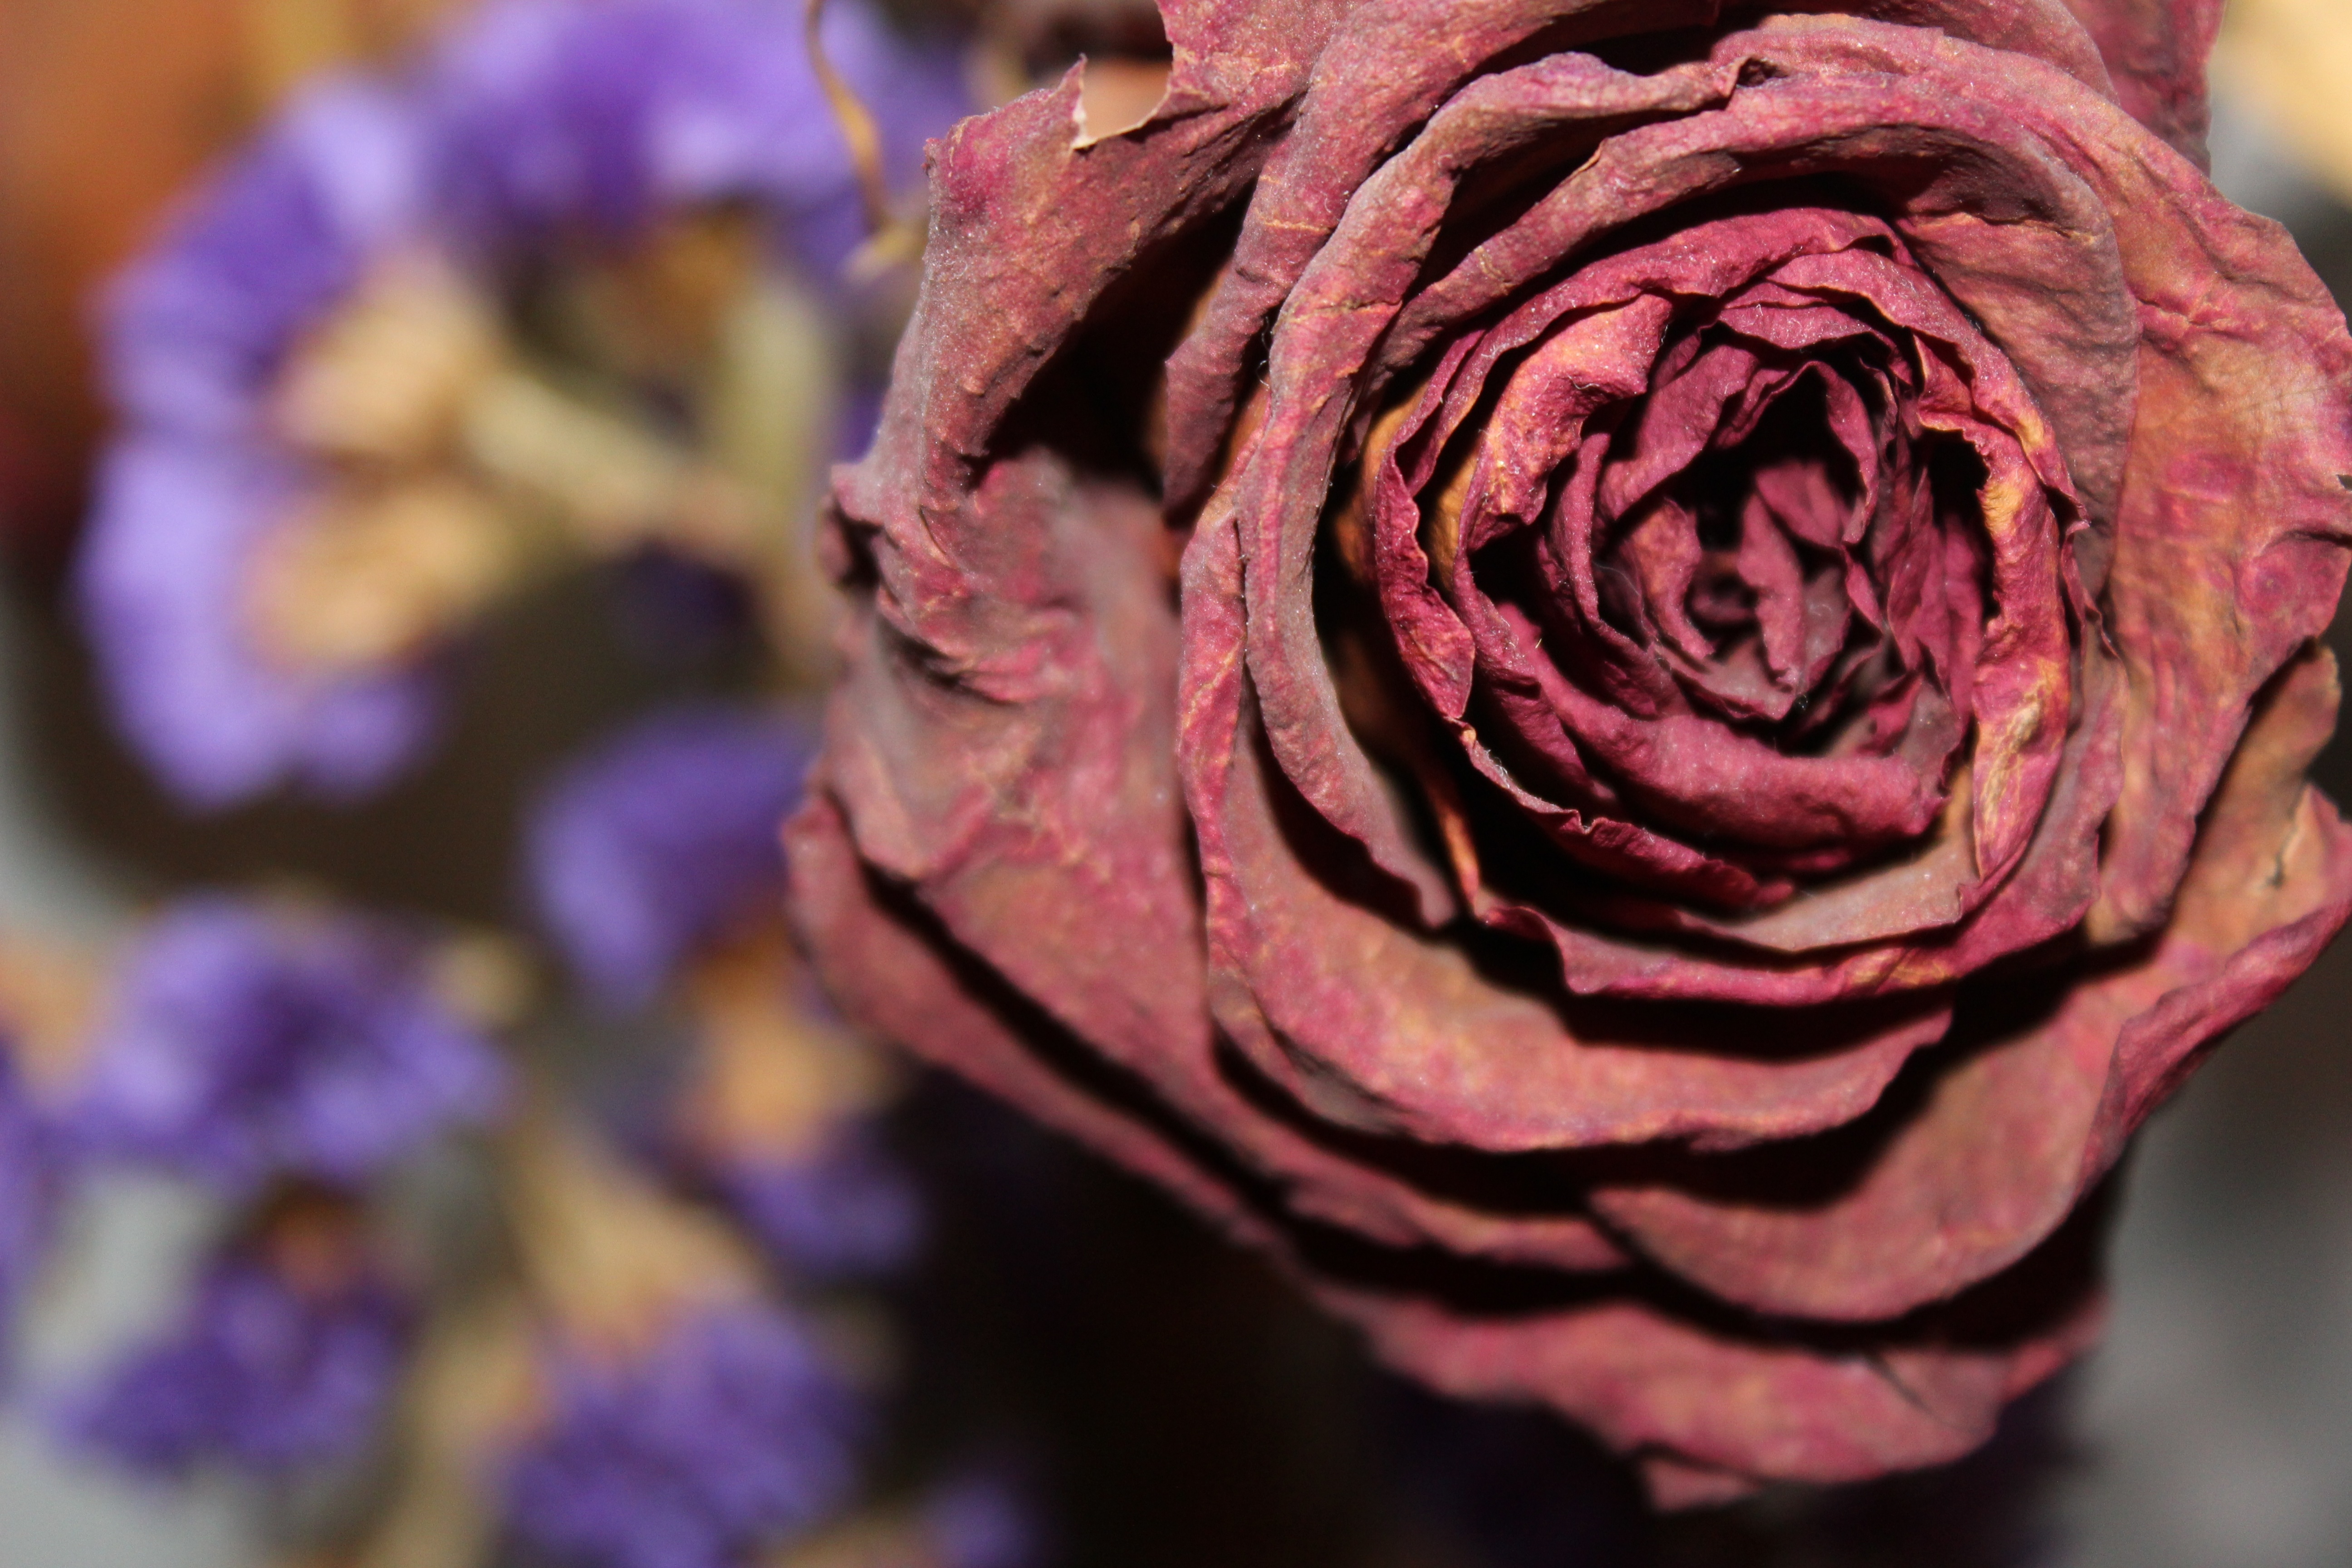
blossom, plant, photography, flower, purple, petal, old, floral, dry, love, rose, red, dried, dead, pink, flora, close up, leaves, valentine, fragile, floristry, macro photography, flowering plant, garden roses, rose family, dried rose, plant stem, land plant